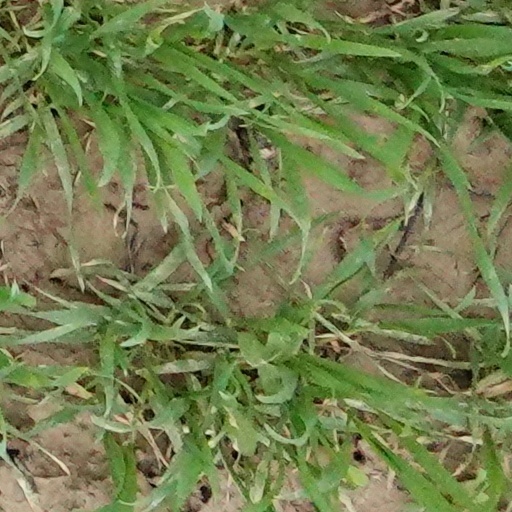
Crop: wheat